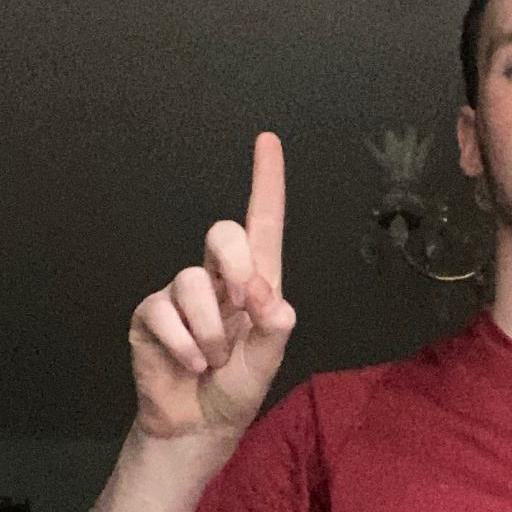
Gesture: one